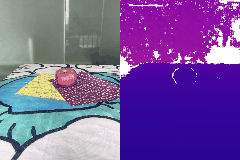
Label: apple